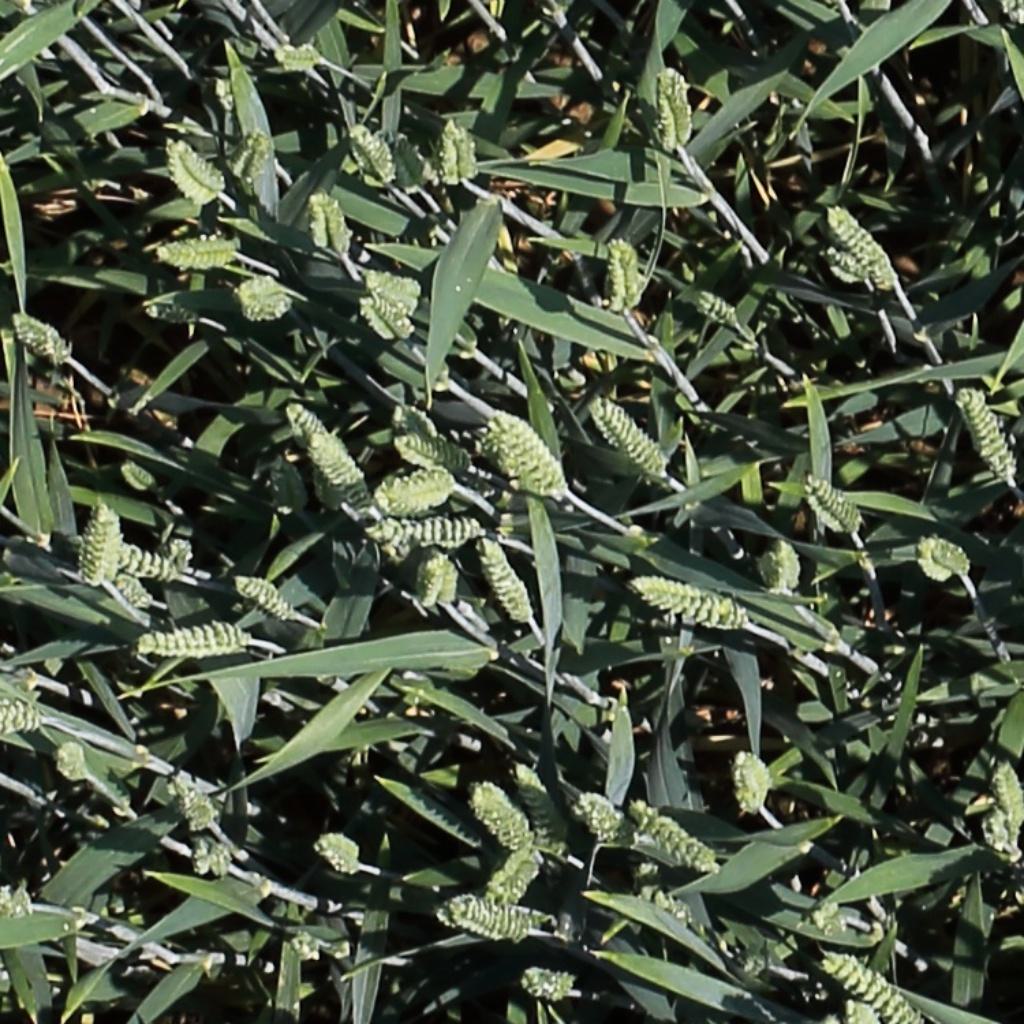
Country: Switzerland
Location: Usask
Wheat development stage: Filling